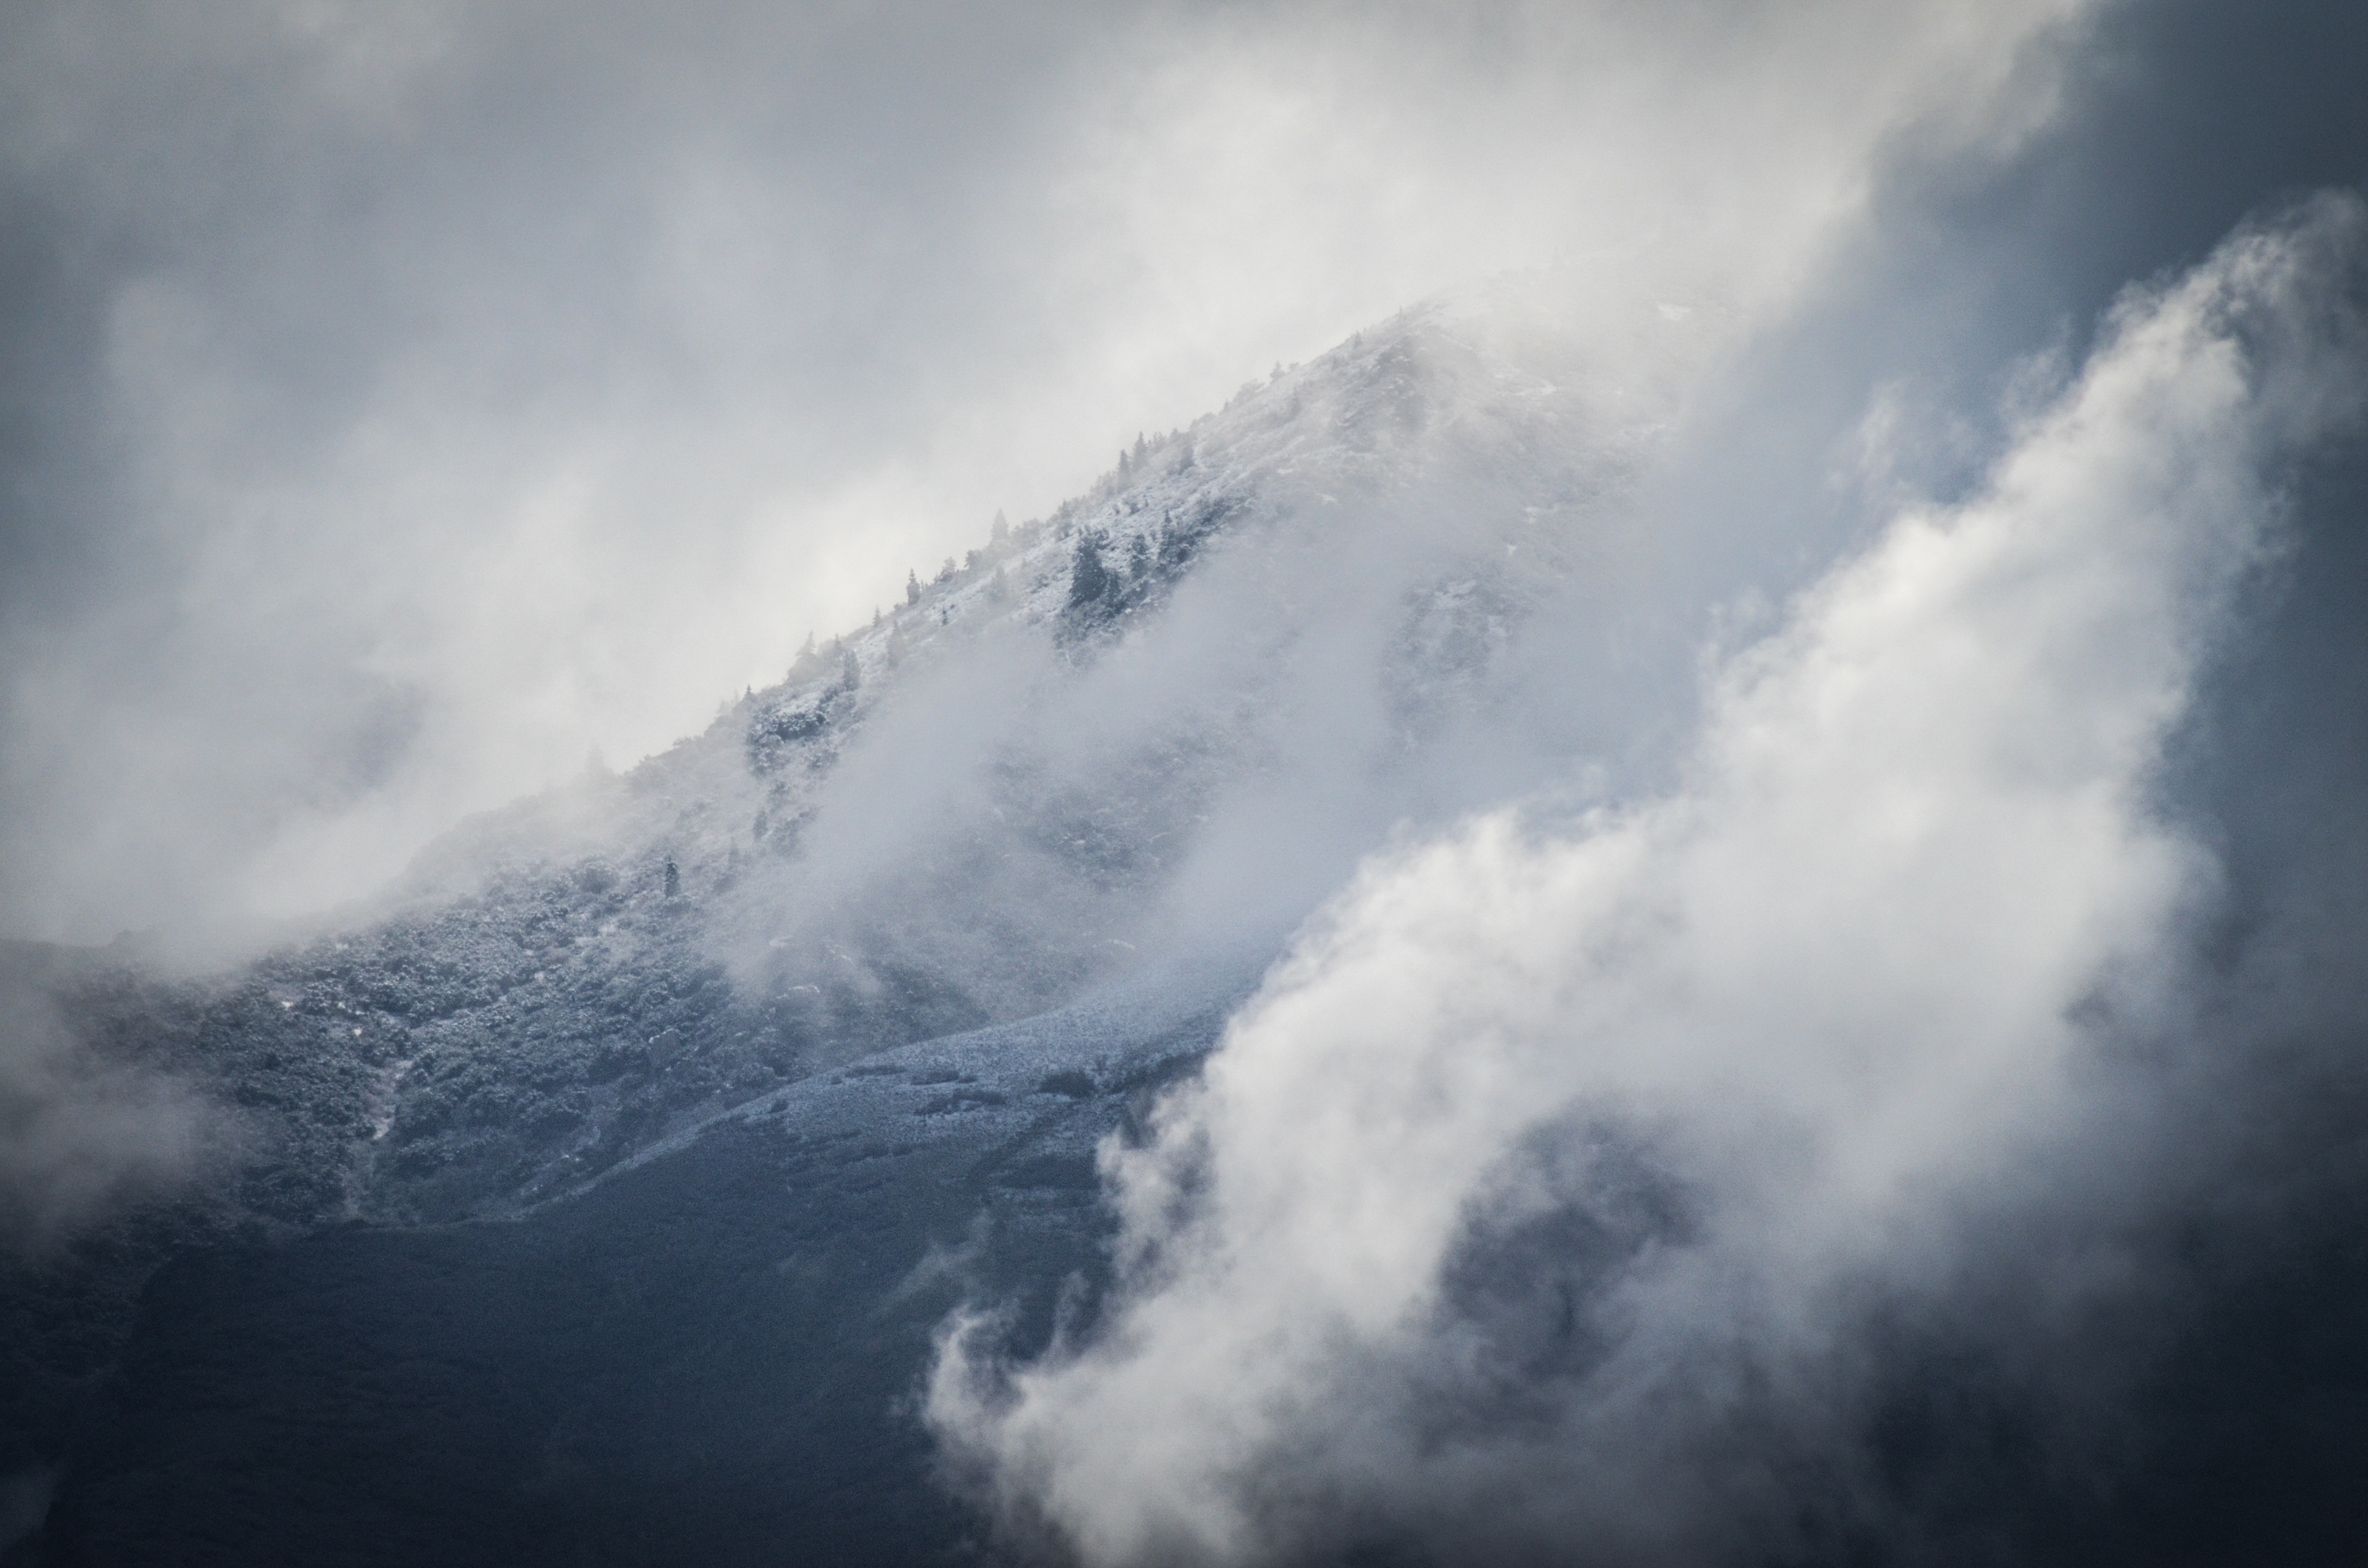
nature, mountain, snow, cloud, sky, fog, mist, sunlight, cloudy, wave, atmosphere, mountain range, weather, grey, meteorological phenomenon, atmospheric phenomenon, atmosphere of earth, mountainous landforms, geological phenomenon